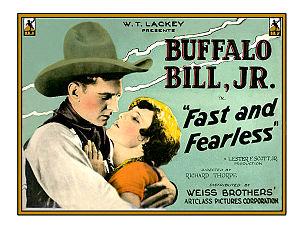
Fast and Fearless est un film américain réalisé par Richard Thorpe, sorti en 1924.